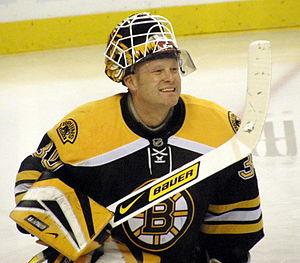
La saison 2004-2005 est la trentième saison de la SM-Liiga. La saison régulière a débuté le 16 septembre 2004 et s'est conclue le 9 mars 2005 sur la victoire du Kärpät Oulu.
Brian Christopher Rafalski est un joueur professionnel américain de hockey sur glace. Il évolue au poste de défenseur. Il commence sa carrière professionnelle en Europe avant d'avoir sa chance dans la Ligue nationale de hockey. Il y décroche trois Coupes Stanley, deux avec les Devils du New Jersey et une avec les Red Wings de Détroit. International américain, il remporte deux médailles d'argent aux Jeux olympiques de 2002 et 2010.
La saison 2010-2011 est la 93ᵉ saison de la Ligue nationale de hockey, ligue professionnelle de hockey sur glace d'Amérique du Nord. La saison régulière débute, le 7 octobre 2010, pour la quatrième saison consécutive en Europe avec la présentation d'un nombre record de six matchs à Helsinki en Finlande, Stockholm en Suède et Prague en République tchèque. C'est la dernière saison des Thrashers d'Atlanta, qui déménagent à Winnipeg au Canada à partir de la saison 2011-2012.
Timothy James Thomas Jr. dit Tim Thomas est un joueur professionnel américain de hockey sur glace. Il évoluait au poste de gardien de but.
Les Catamounts du Vermont, sont un club omnisports universitaire de l'Université du Vermont, située à Burlington dans le Vermont aux États-Unis. Les Catamounts participent aux compétitions universitaires organisées par la National Collegiate Athletic Association.
Les Bruins de Boston, en anglais Boston Bruins, sont une franchise professionnelle de hockey sur glace d'Amérique du Nord. L'équipe est basée à Boston dans le Massachusetts aux États-Unis et joue ses matchs à domicile dans la salle du TD Garden depuis 1995. Auparavant l'équipe a joué quelques saisons dans le Boston Arena puis la plus grande partie de son histoire dans le Boston Garden. Ils font partie de la ligue principale d'Amérique du Nord, la Ligue nationale de hockey, et s'alignent dans la division Atlantique dans l'association de l'Est.
La saison 2010-2011 des Bruins de Boston est la 86ᵉ saison de hockey sur glace jouée par la franchise dans la Ligue nationale de hockey. Après avoir remporté la première place de la division Nord-Est et à la troisième place de la conférence de l'Est, ils remportent la sixième Coupe Stanley de leur histoire en battant les Canucks de Vancouver en sept rencontres.